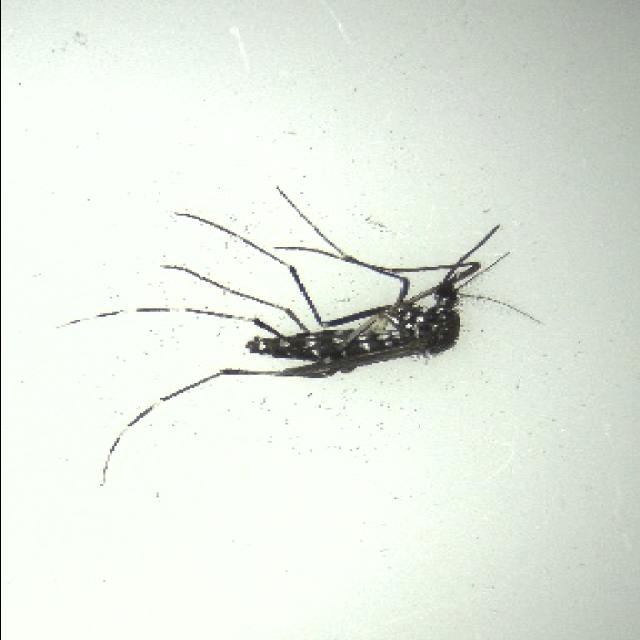
Species: aedes_albopictus